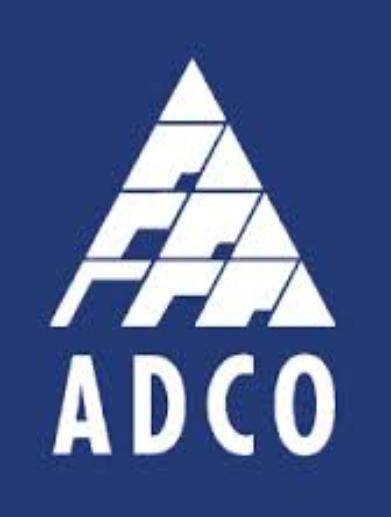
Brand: ADCO
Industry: Necessities